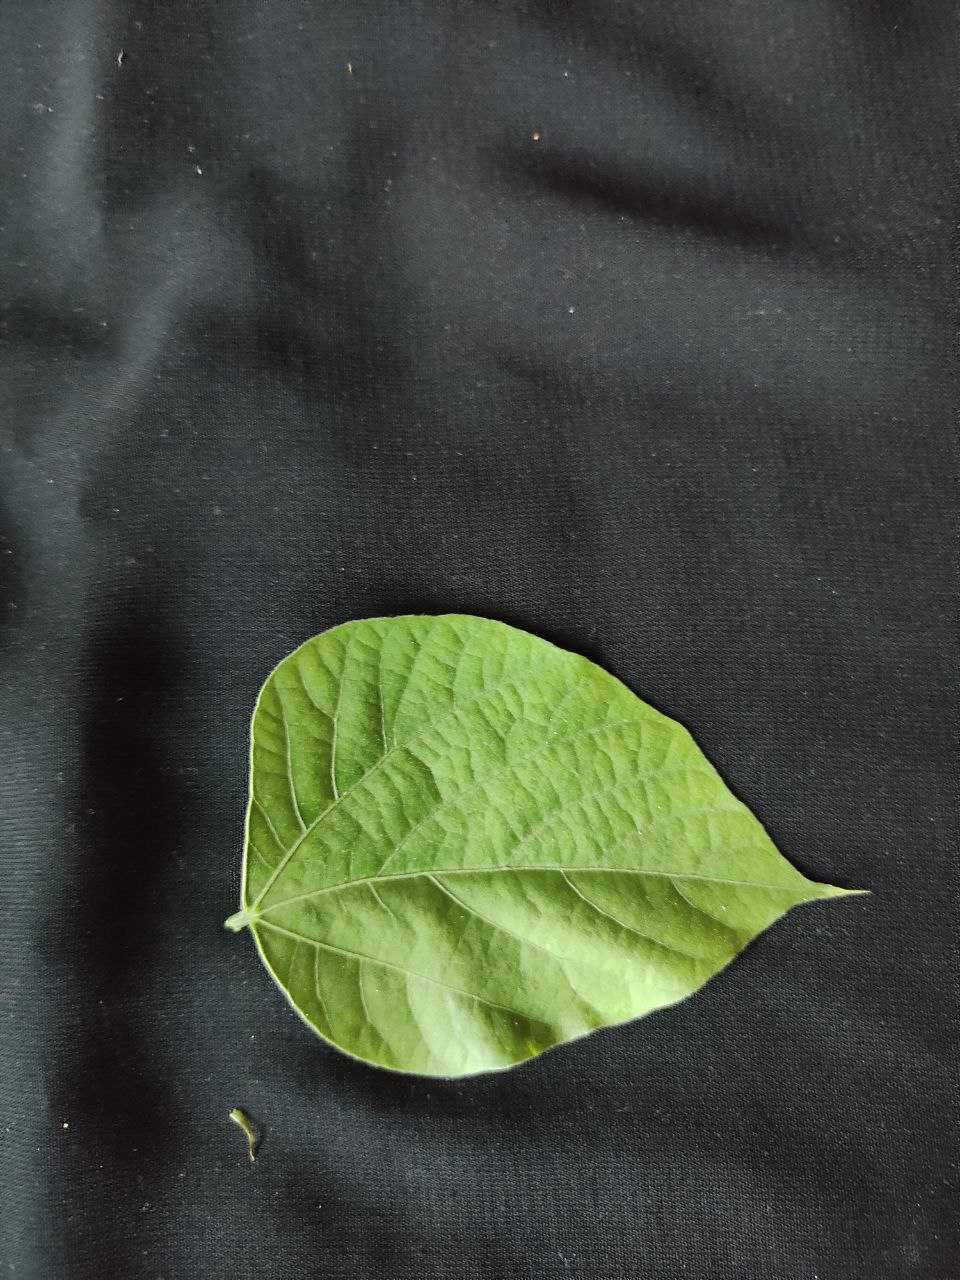
Crop: bean
Leaf condition: Fresh Leaf